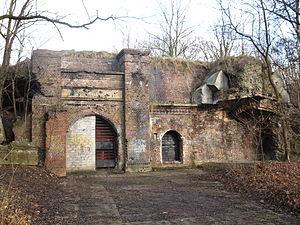
La Forteresse de Poznań - un ensemble de fortifications construites dans la ville de Poznań au XIXᵉ siècle et au début du XXᵉ siècle, le troisième système plus important du genre en Europe.